1935 24 Hours of Le Mans

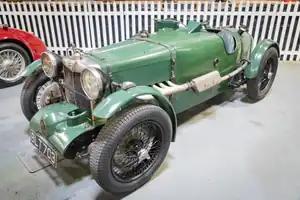
MG K3 Magnette

The supercharged MG Magnette had continued its success in Britain. The boosted 1087cc engine could put out 115 bhp. The works team was not present but three international privateers were entered: John Ludovic Ford and Maurice Baumer returned for a third time, and were joined by the cars of French car run by Philippe Maillard-Brune (who had recently won the Bol d'Or race three weeks earlier) and Dutchman Edmond Hertzberger. A fourth car, in George Eyston's team, did not eventuate.